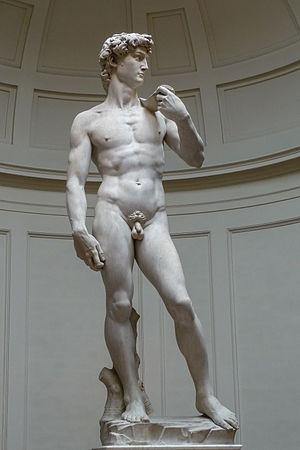
Michel-Ange [mikɛlɑ̃ʒ], de son vrai nom Michelangelo di Lodovico Buonarroti Simoni [mikeˈland͡ʒelo di lodoˈviːko ˌbwɔnarˈrɔːti siˈmoːni], est un sculpteur, peintre, architecte, poète et urbaniste florentin de la Haute Renaissance.